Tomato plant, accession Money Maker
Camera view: vertical (180 deg); turntable rotation: 180 degrees
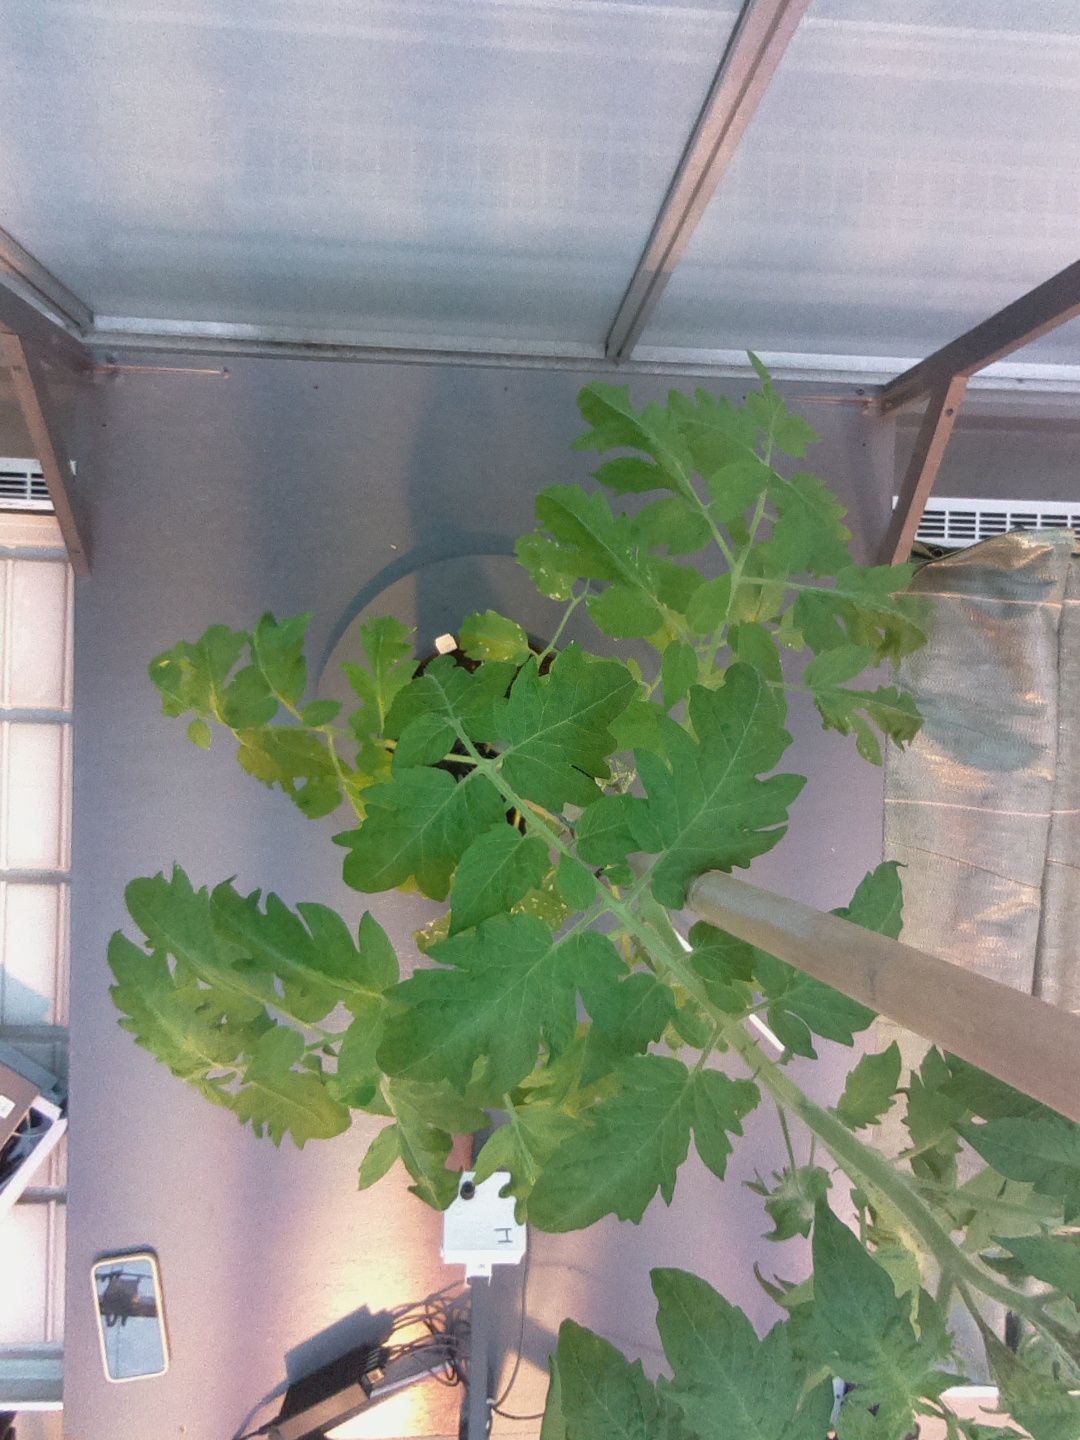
BBCH growth stage 65: Full flowering, 50%-60% of flowers open, first petals falling